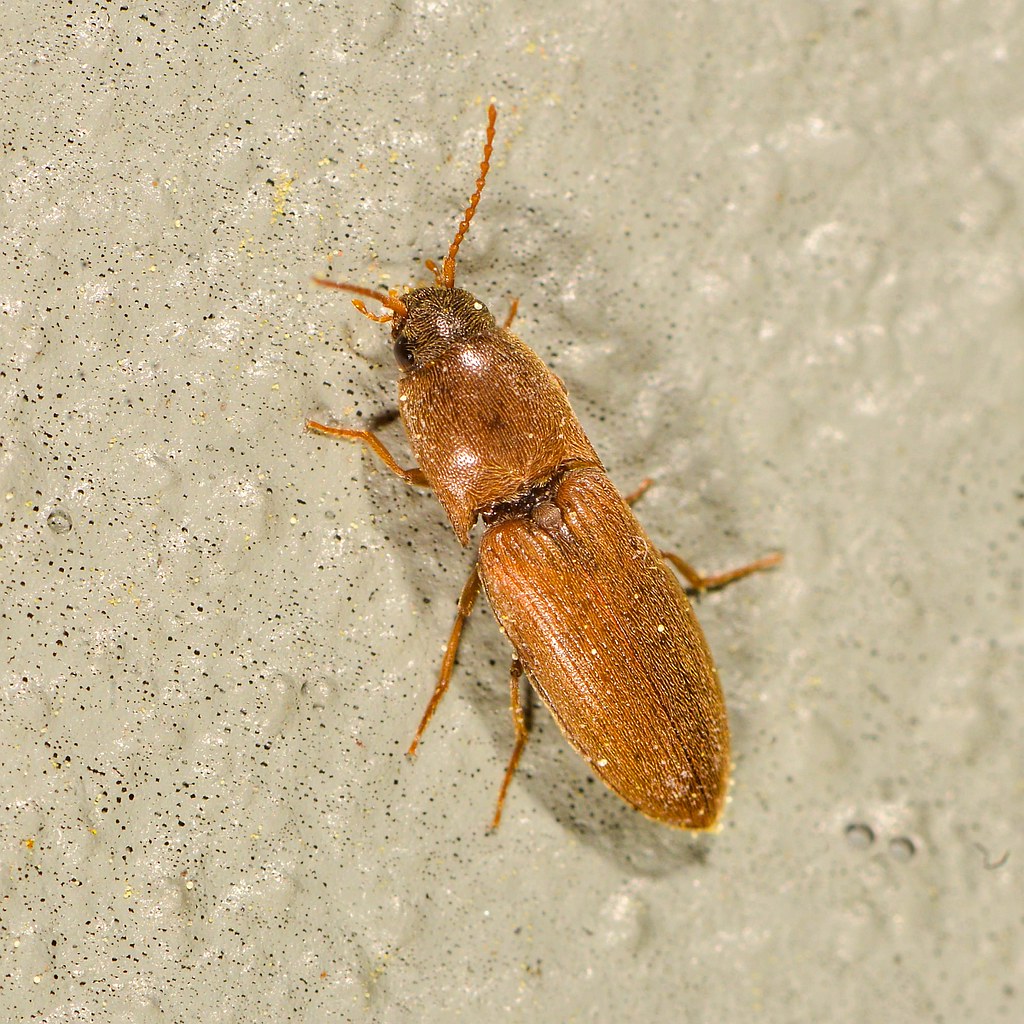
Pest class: clickbeetles_wireworms